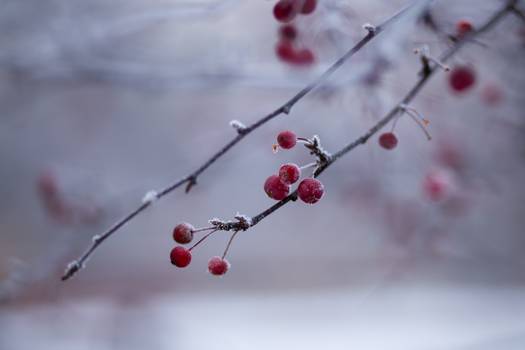
Label: No Watermark